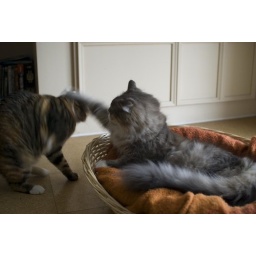
The two cats fighting over the basket